Taga-taisha

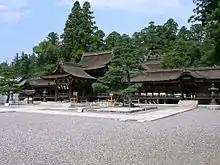
"Honden" of Taga-taisha

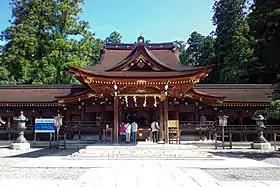
Haiden

The foundation of Taga Taisha is unknown. It is mentioned in the ancient and chronicles from 712 AD. The shrine's legend connects it with the legendary hero Yamato Takeru, whose son, Inugami no Mitasuki was sent as an emissary to Sui China in 614 AD and the first Japanese embassy to Tang China in 630 AD. He was also the ancestor of the Inukami clan, from which Inukami District, Shiga (where the shrine is located) takes its name. However, in the 914 AD "Engishiki" records, it is listed only as a small shrine. From the Heian period it was revered as having efficiency for childbirth, vocational aid, fire extinguishing and longevity. During then Muromachi period, as pilgrimages to the Ise Grand Shrine and the Kumano Sanzan gained in popularity, pilgrims were encouraged to visit Taga Shrine as part of the route. In the Sengoku period, Toyotomi Hideyoshi had a strong faith in this shrine and frequently prayed for an extension of his mother's life. He donated 10,000 "koku", or the equivalent revenue of one year for a "daimyō" for its reconstruction and upkeep.